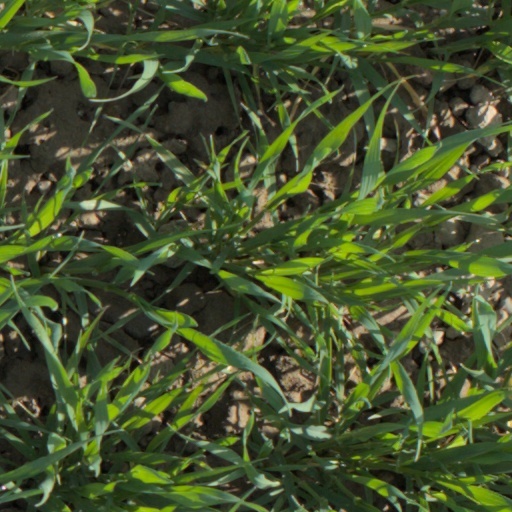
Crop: wheat